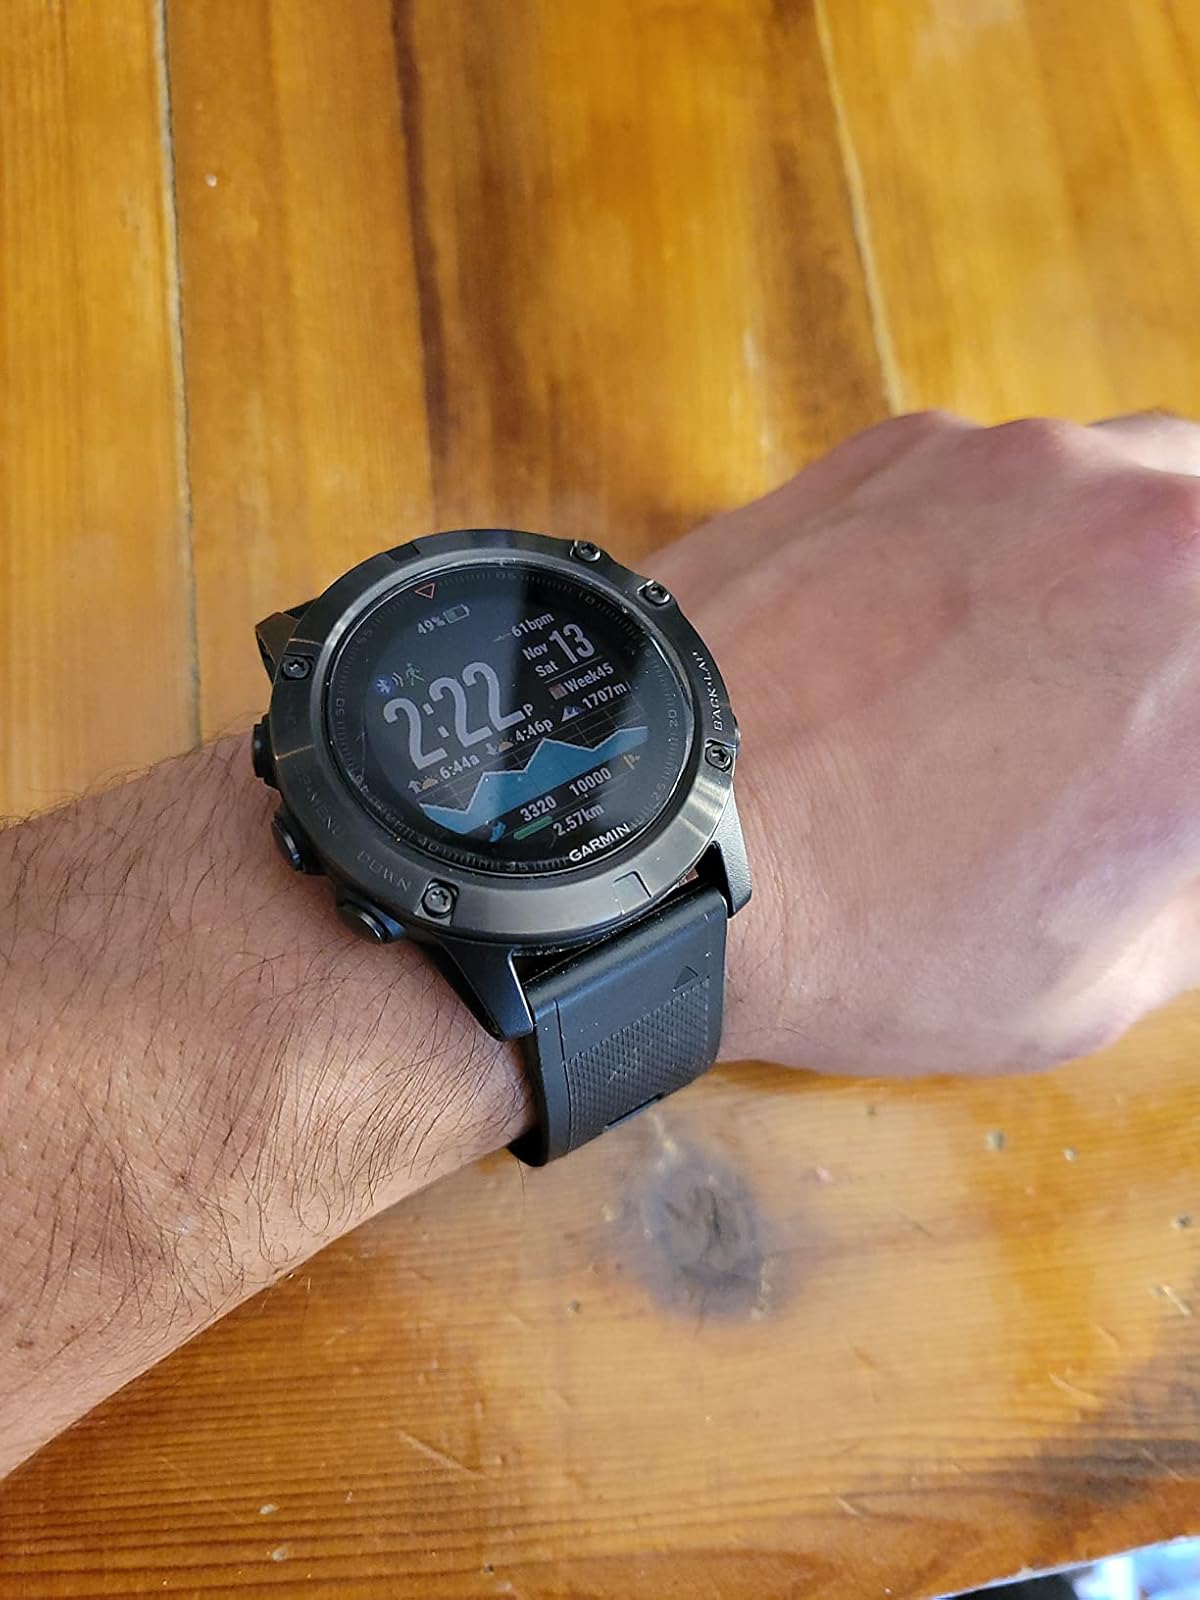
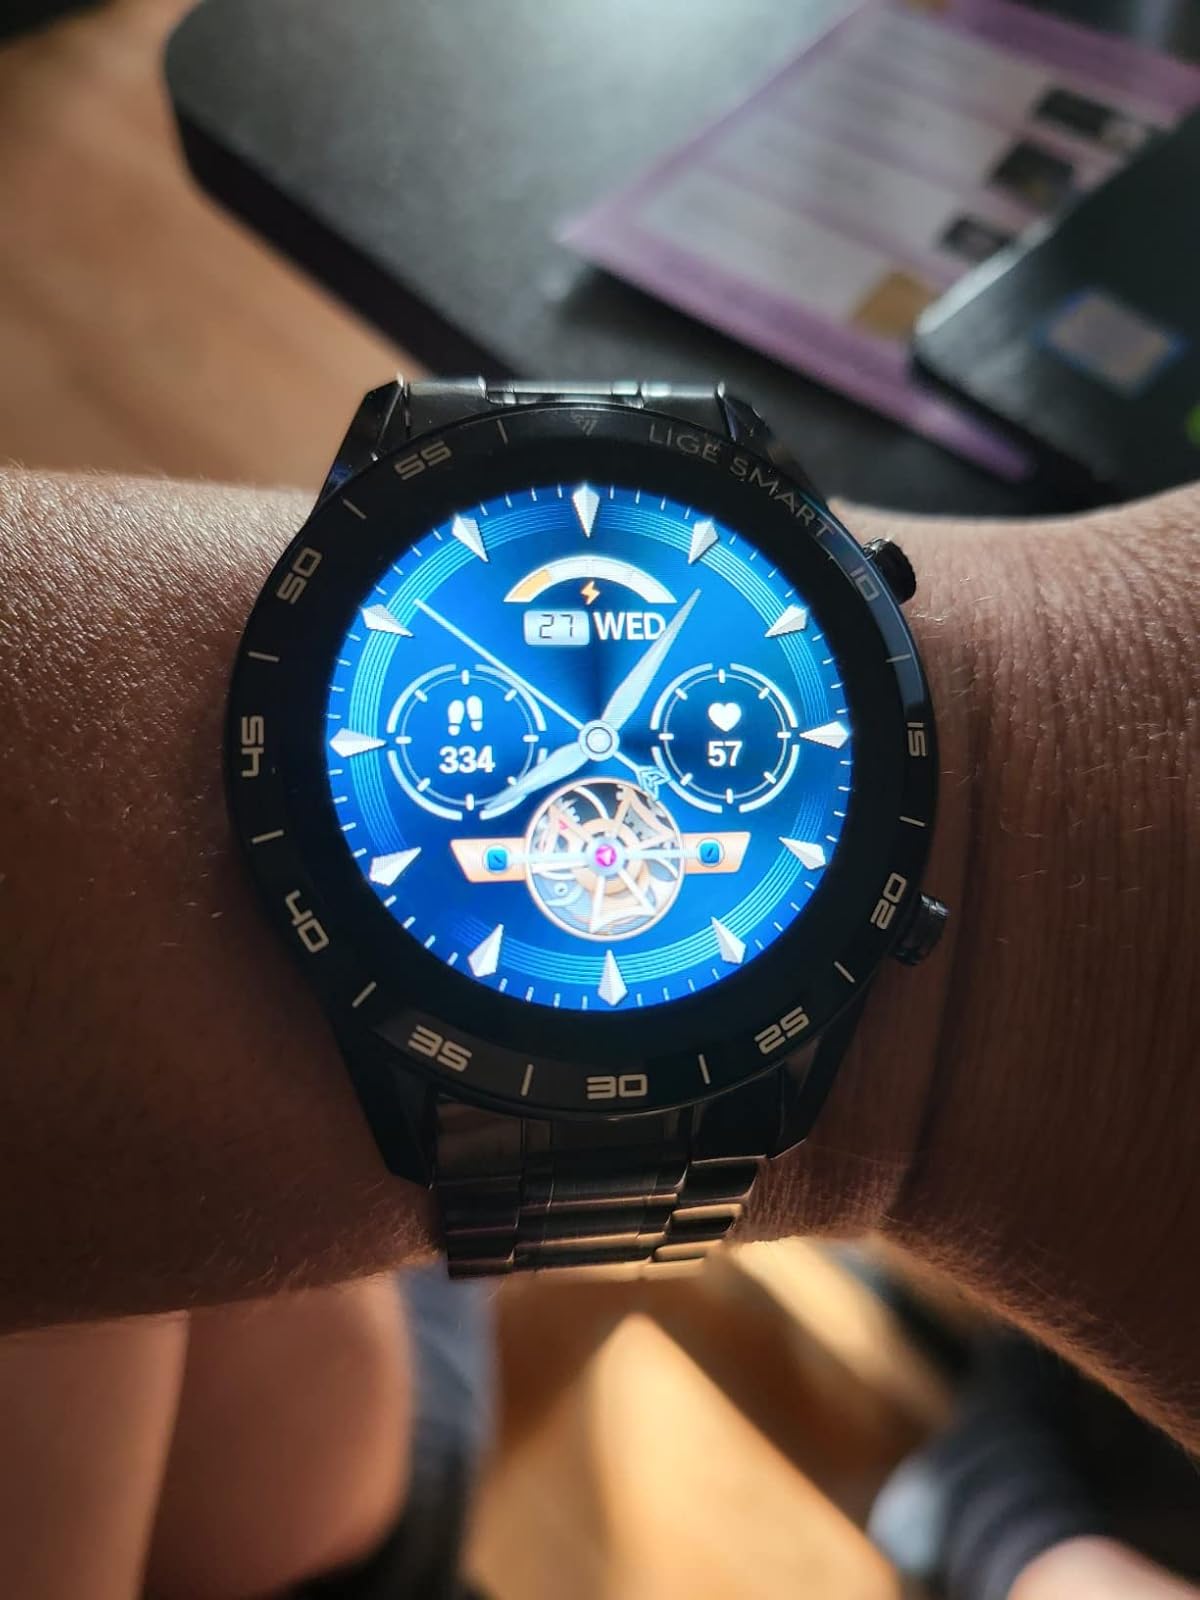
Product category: smartwatch
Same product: no